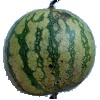
Label: watermelon